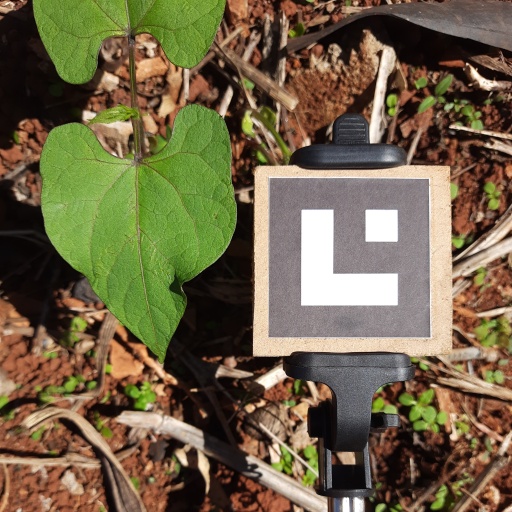
Observations: wavy surface, no eating holes, under sunlight